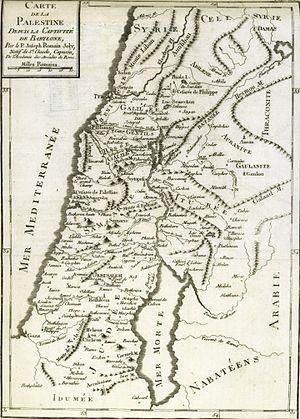
Carte de la Palestine depuis la captivité de Babylone.
L’exil à Babylone est le nom qu'on donne généralement à la déportation à Babylone des Juifs de Jérusalem et du royaume de Juda sous Nabuchodonosor II, qui fait suite au siège de Jérusalem de 586 av. J.-C. déjà amorcé en 597 av. J.-C.
L'histoire des Juifs en terre d'Israël se développe sur près de 3000 ans et témoigne, malgré la dispersion des Juifs, de l'importance particulière, pour eux, de la terre d'Israël.